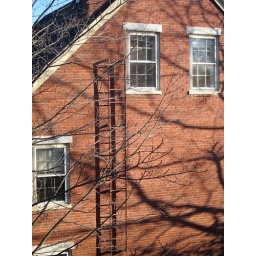
The brick house next to the house my office in is.